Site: brandenburg
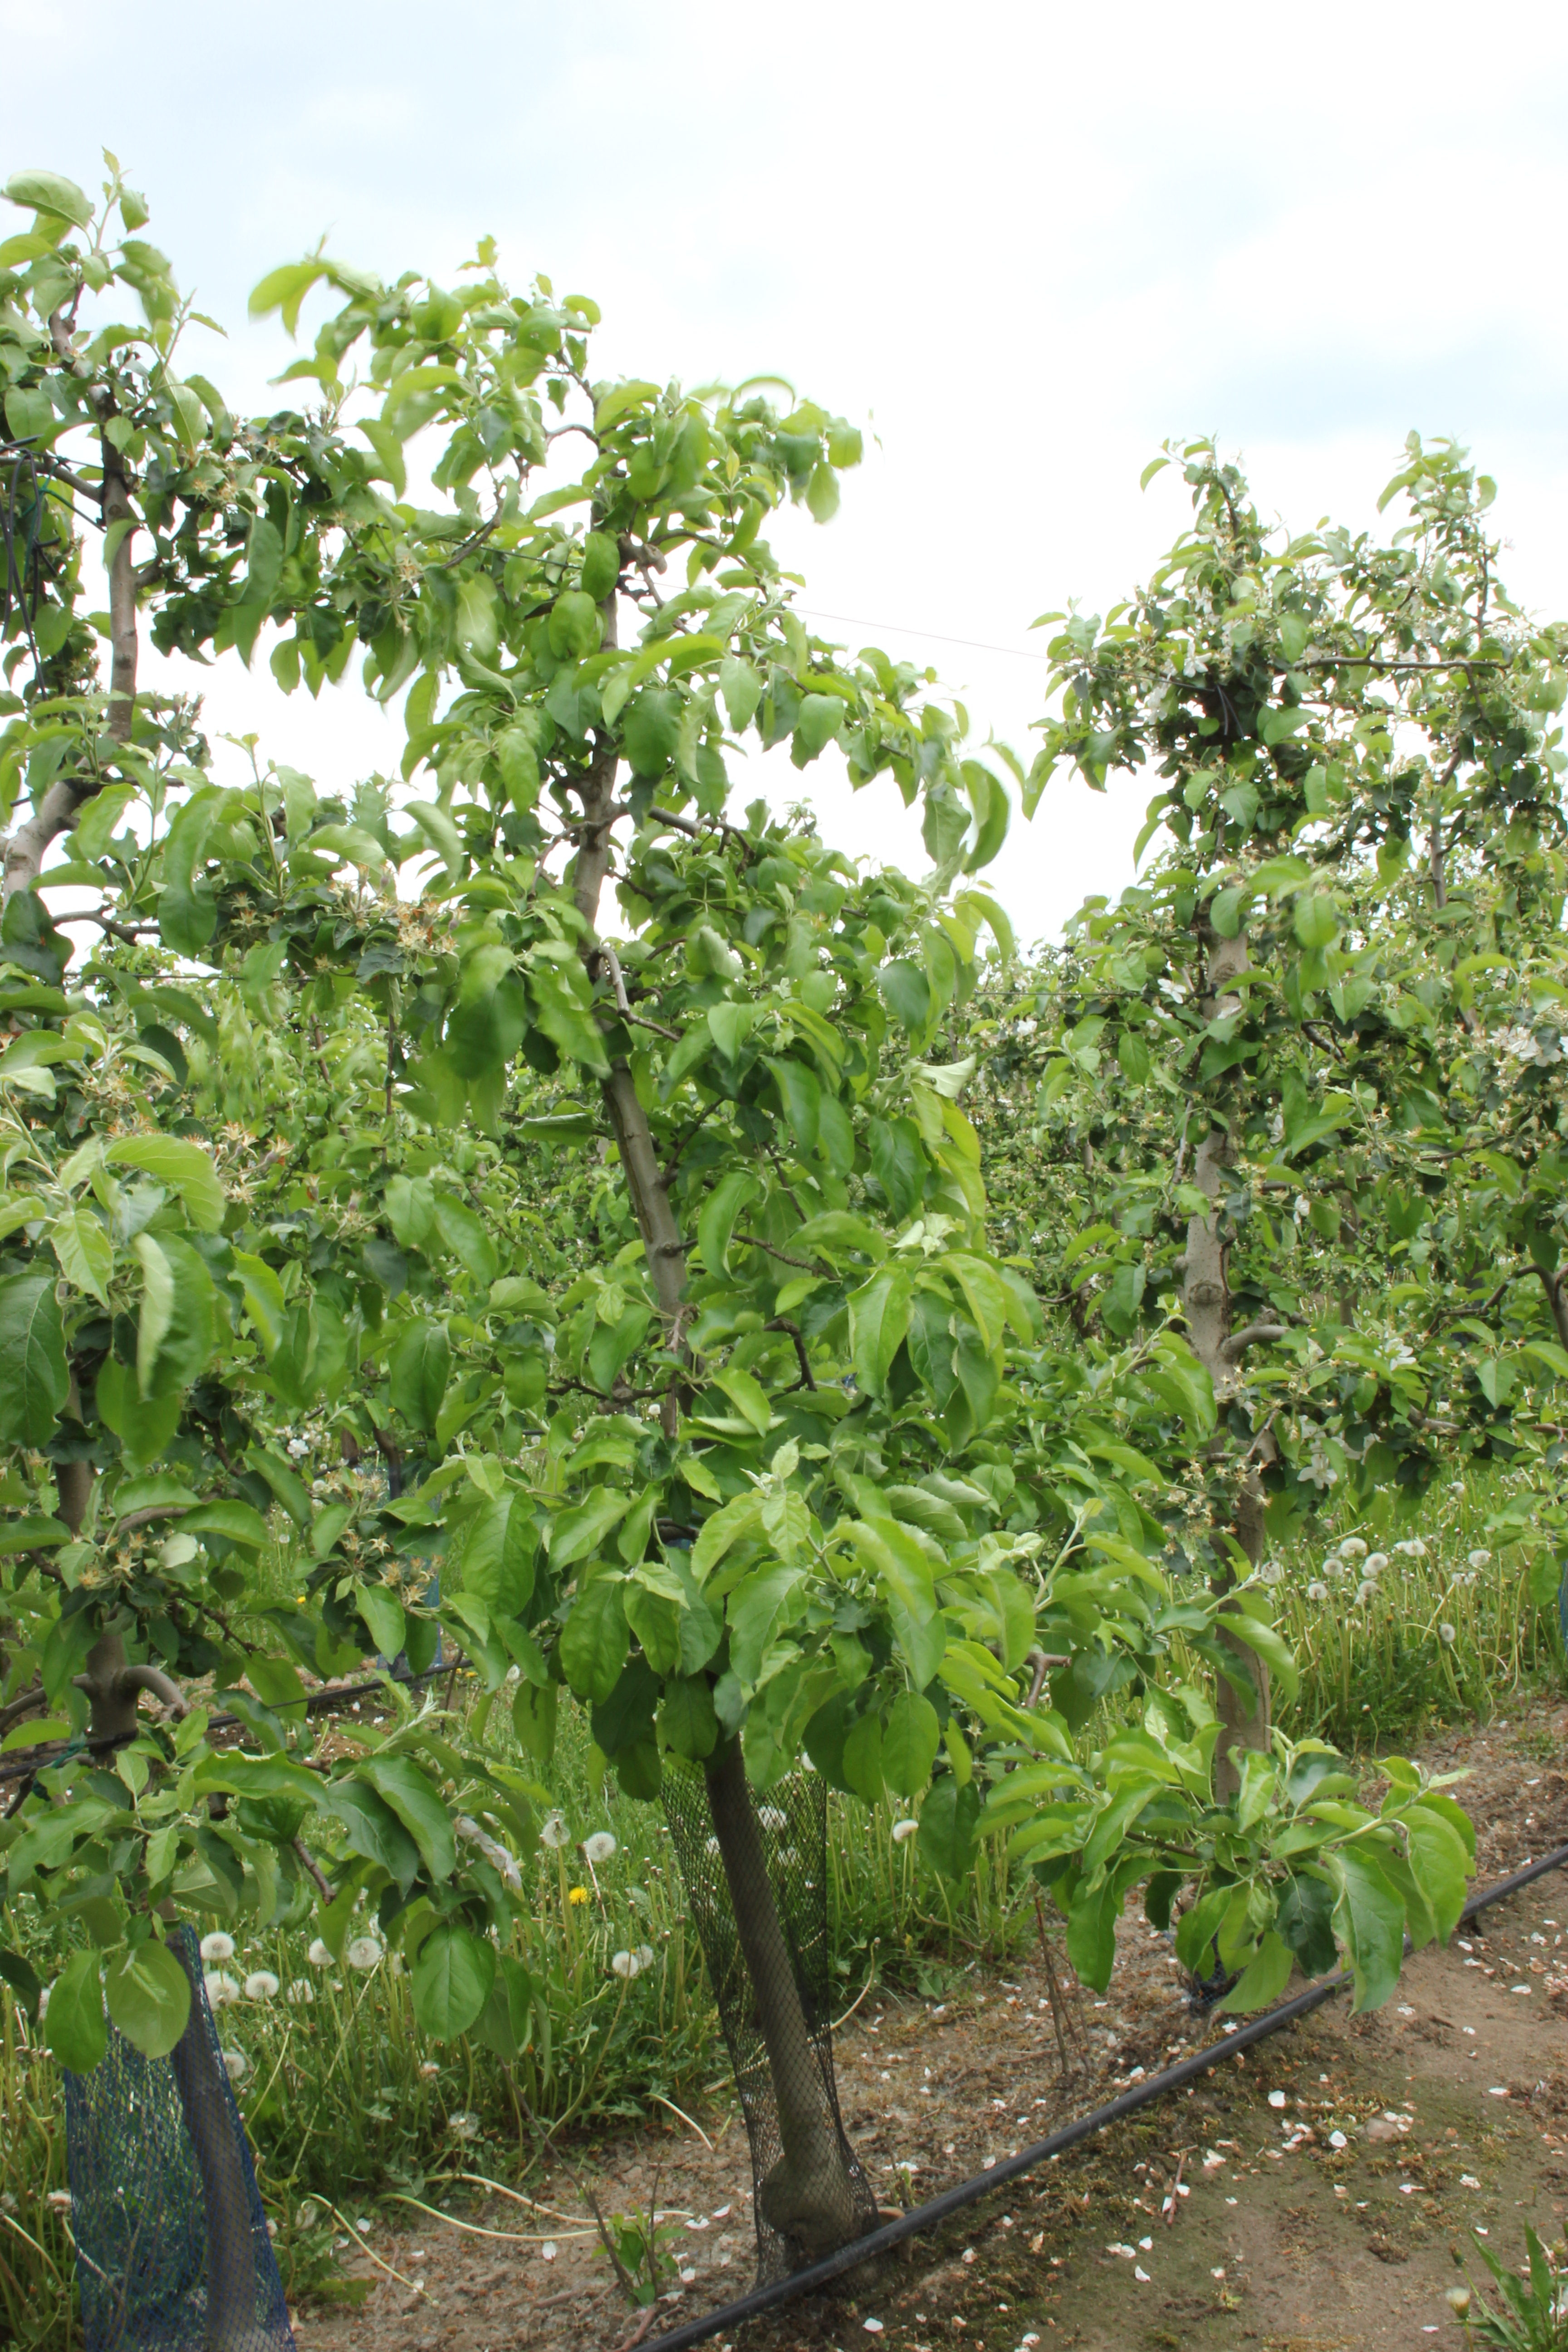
Growth stage (BBCH 67): Flowering